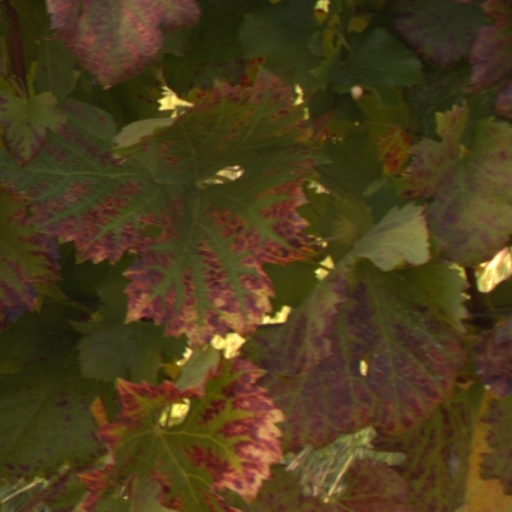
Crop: grape